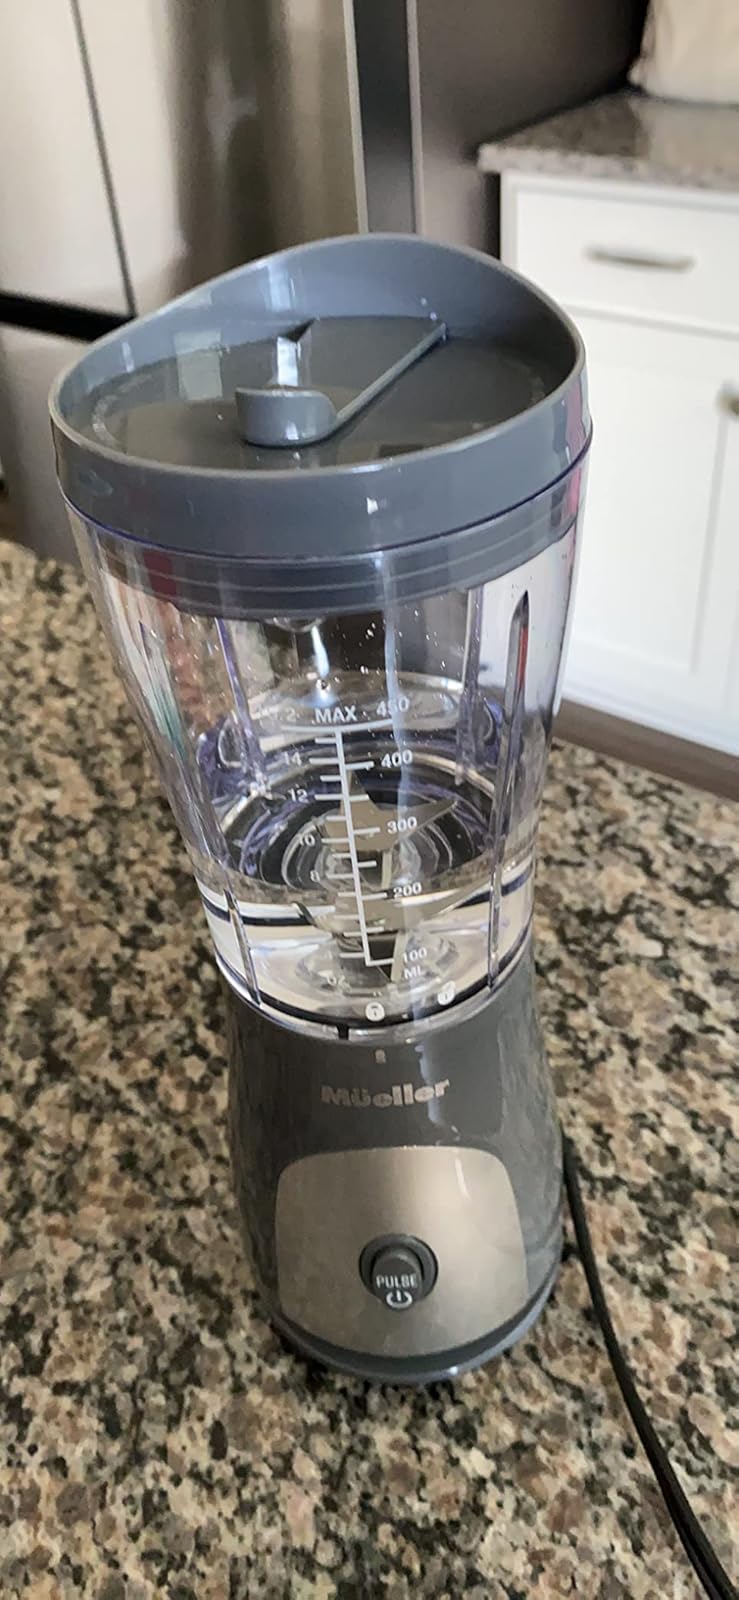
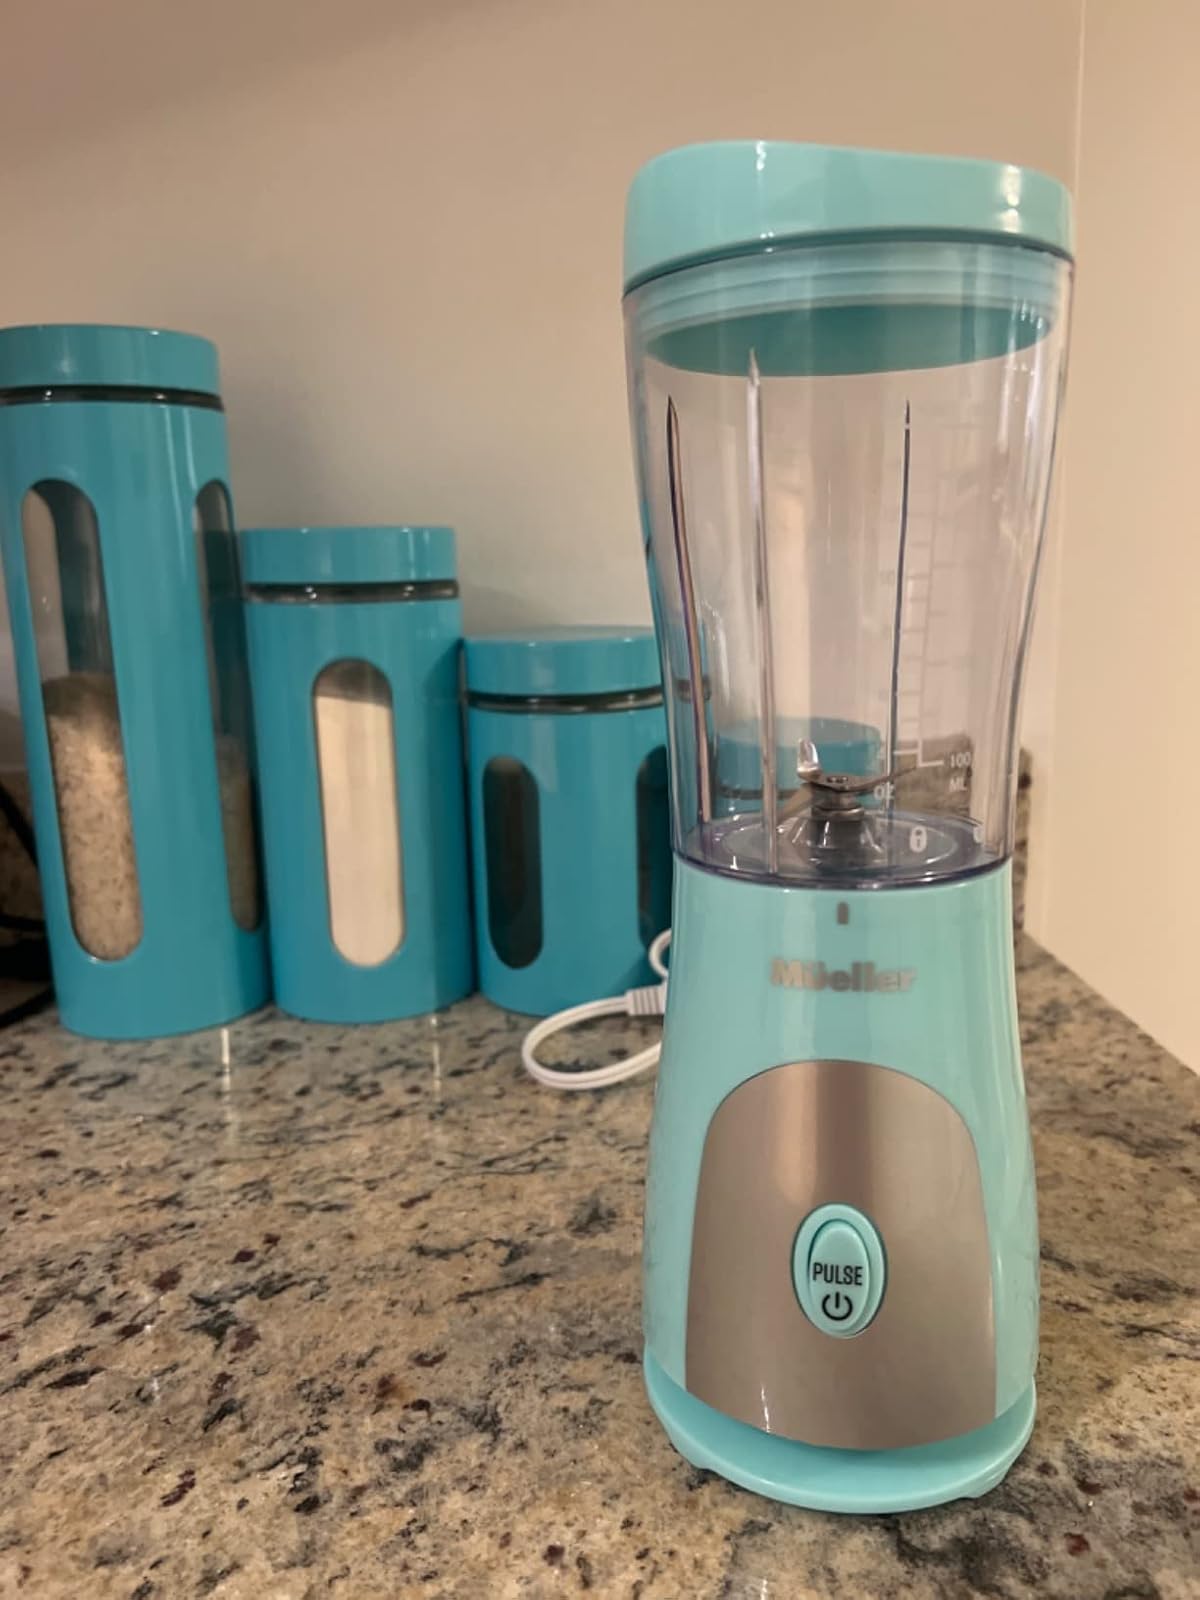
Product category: items_blender
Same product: no